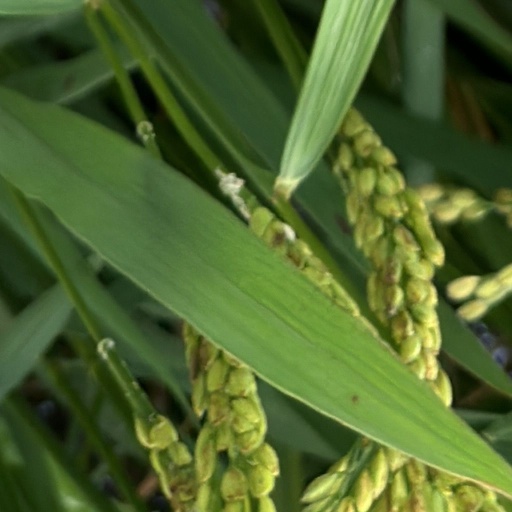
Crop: rice